Ashbury College

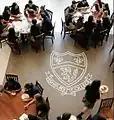
Students in summer uniform eat in the Maclaren Hall

Houses compete extensively throughout the academic year and house points are accumulated throughout the year. Students are identified by house in many situations, primarily athletic, where everyone sports a house shirt with varying colours for physical education activities. Students are also assigned a "home form", where there are presently one for each of grades 4 and 5, two for grade 6, and three for grades 7-8.